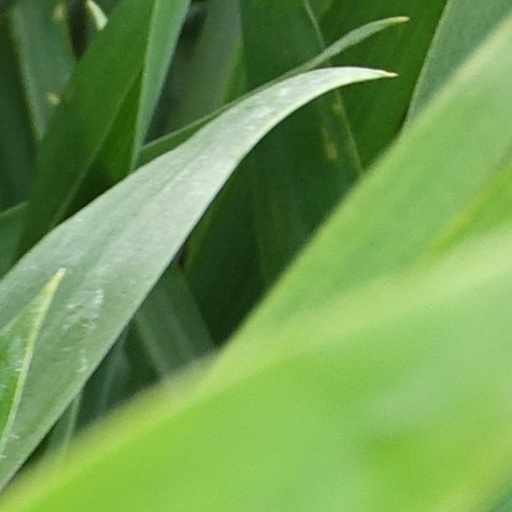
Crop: wheat